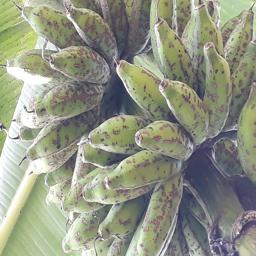
Label: BANANA FRUIT- SCARRING BEETLE